Rashtrapati Bhavan

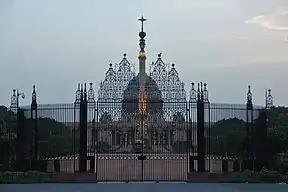
Main gate of Rashtrapati Bhawan with Jaipur Column in background

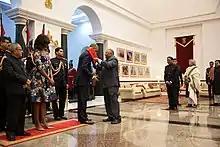
Rayapati Sambasiva Rao, Member of Parliament, presenting U.S. President Barack Obama with a scarf during the State Dinner receiving line at Rashtrapati Bhawan, 2015

The dome, in the middle, reflects both Indian and British styles. In the centre is a tall copper-faced dome, surmounting a very tall drum in several sections, which stands out from the rest of the building. The dome is exactly in the middle of the diagonals between the four corners of the building. It is more than twice the height of the building itself and combines classical and Indian styles. Lutyens considered the Pantheon in Rome as a model when designing the dome, although the exterior of the dome was also modelled partly after the early Buddhist stupas.